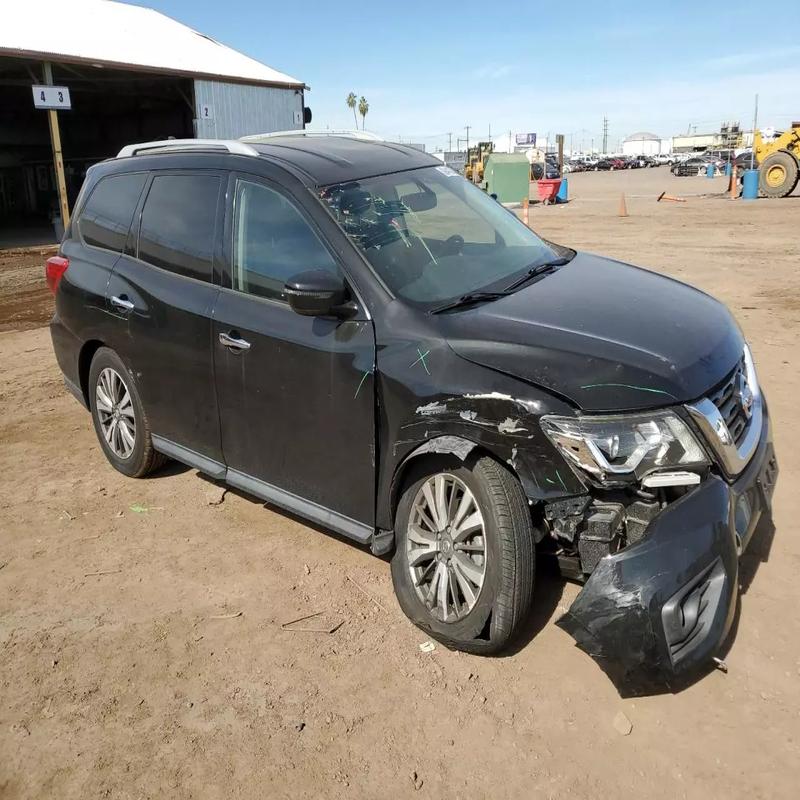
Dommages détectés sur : plaque d'immatriculation avant, pare-choc avant, feu avant droit, feu avant gauche, capot, aile avant droite, porte avant droite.
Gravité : majeur